Genetic history of the Indigenous peoples of the Americas

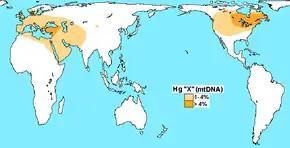
Distribution of haplogroup X

When studying human mitochondrial DNA haplogroup, the results indicated that Indigenous American haplogroups, including haplogroup X, are part of a single founding East Asian population. It also indicates that the distribution of mtDNA haplogroups and the levels of sequence divergence among linguistically similar groups were the result of multiple preceding migrations from Bering Straits populations. All Indigenous American mtDNA can be traced back to five haplogroups: A, B, C, D and X. More specifically, Indigenous American mtDNA belongs to sub-haplogroups A2, B2, C1b, C1c, C1d, D1, and X2a (with minor groups C4c, D2a, and D4h3a). This suggests that 95% of Indigenous American mtDNA is descended from a minimal genetic founding female population, comprising sub-haplogroups A2, B2, C1b, C1c, C1d, and D1. The remaining 5% is composed of the X2a, D2a, C4c, and D4h3a sub-haplogroups.